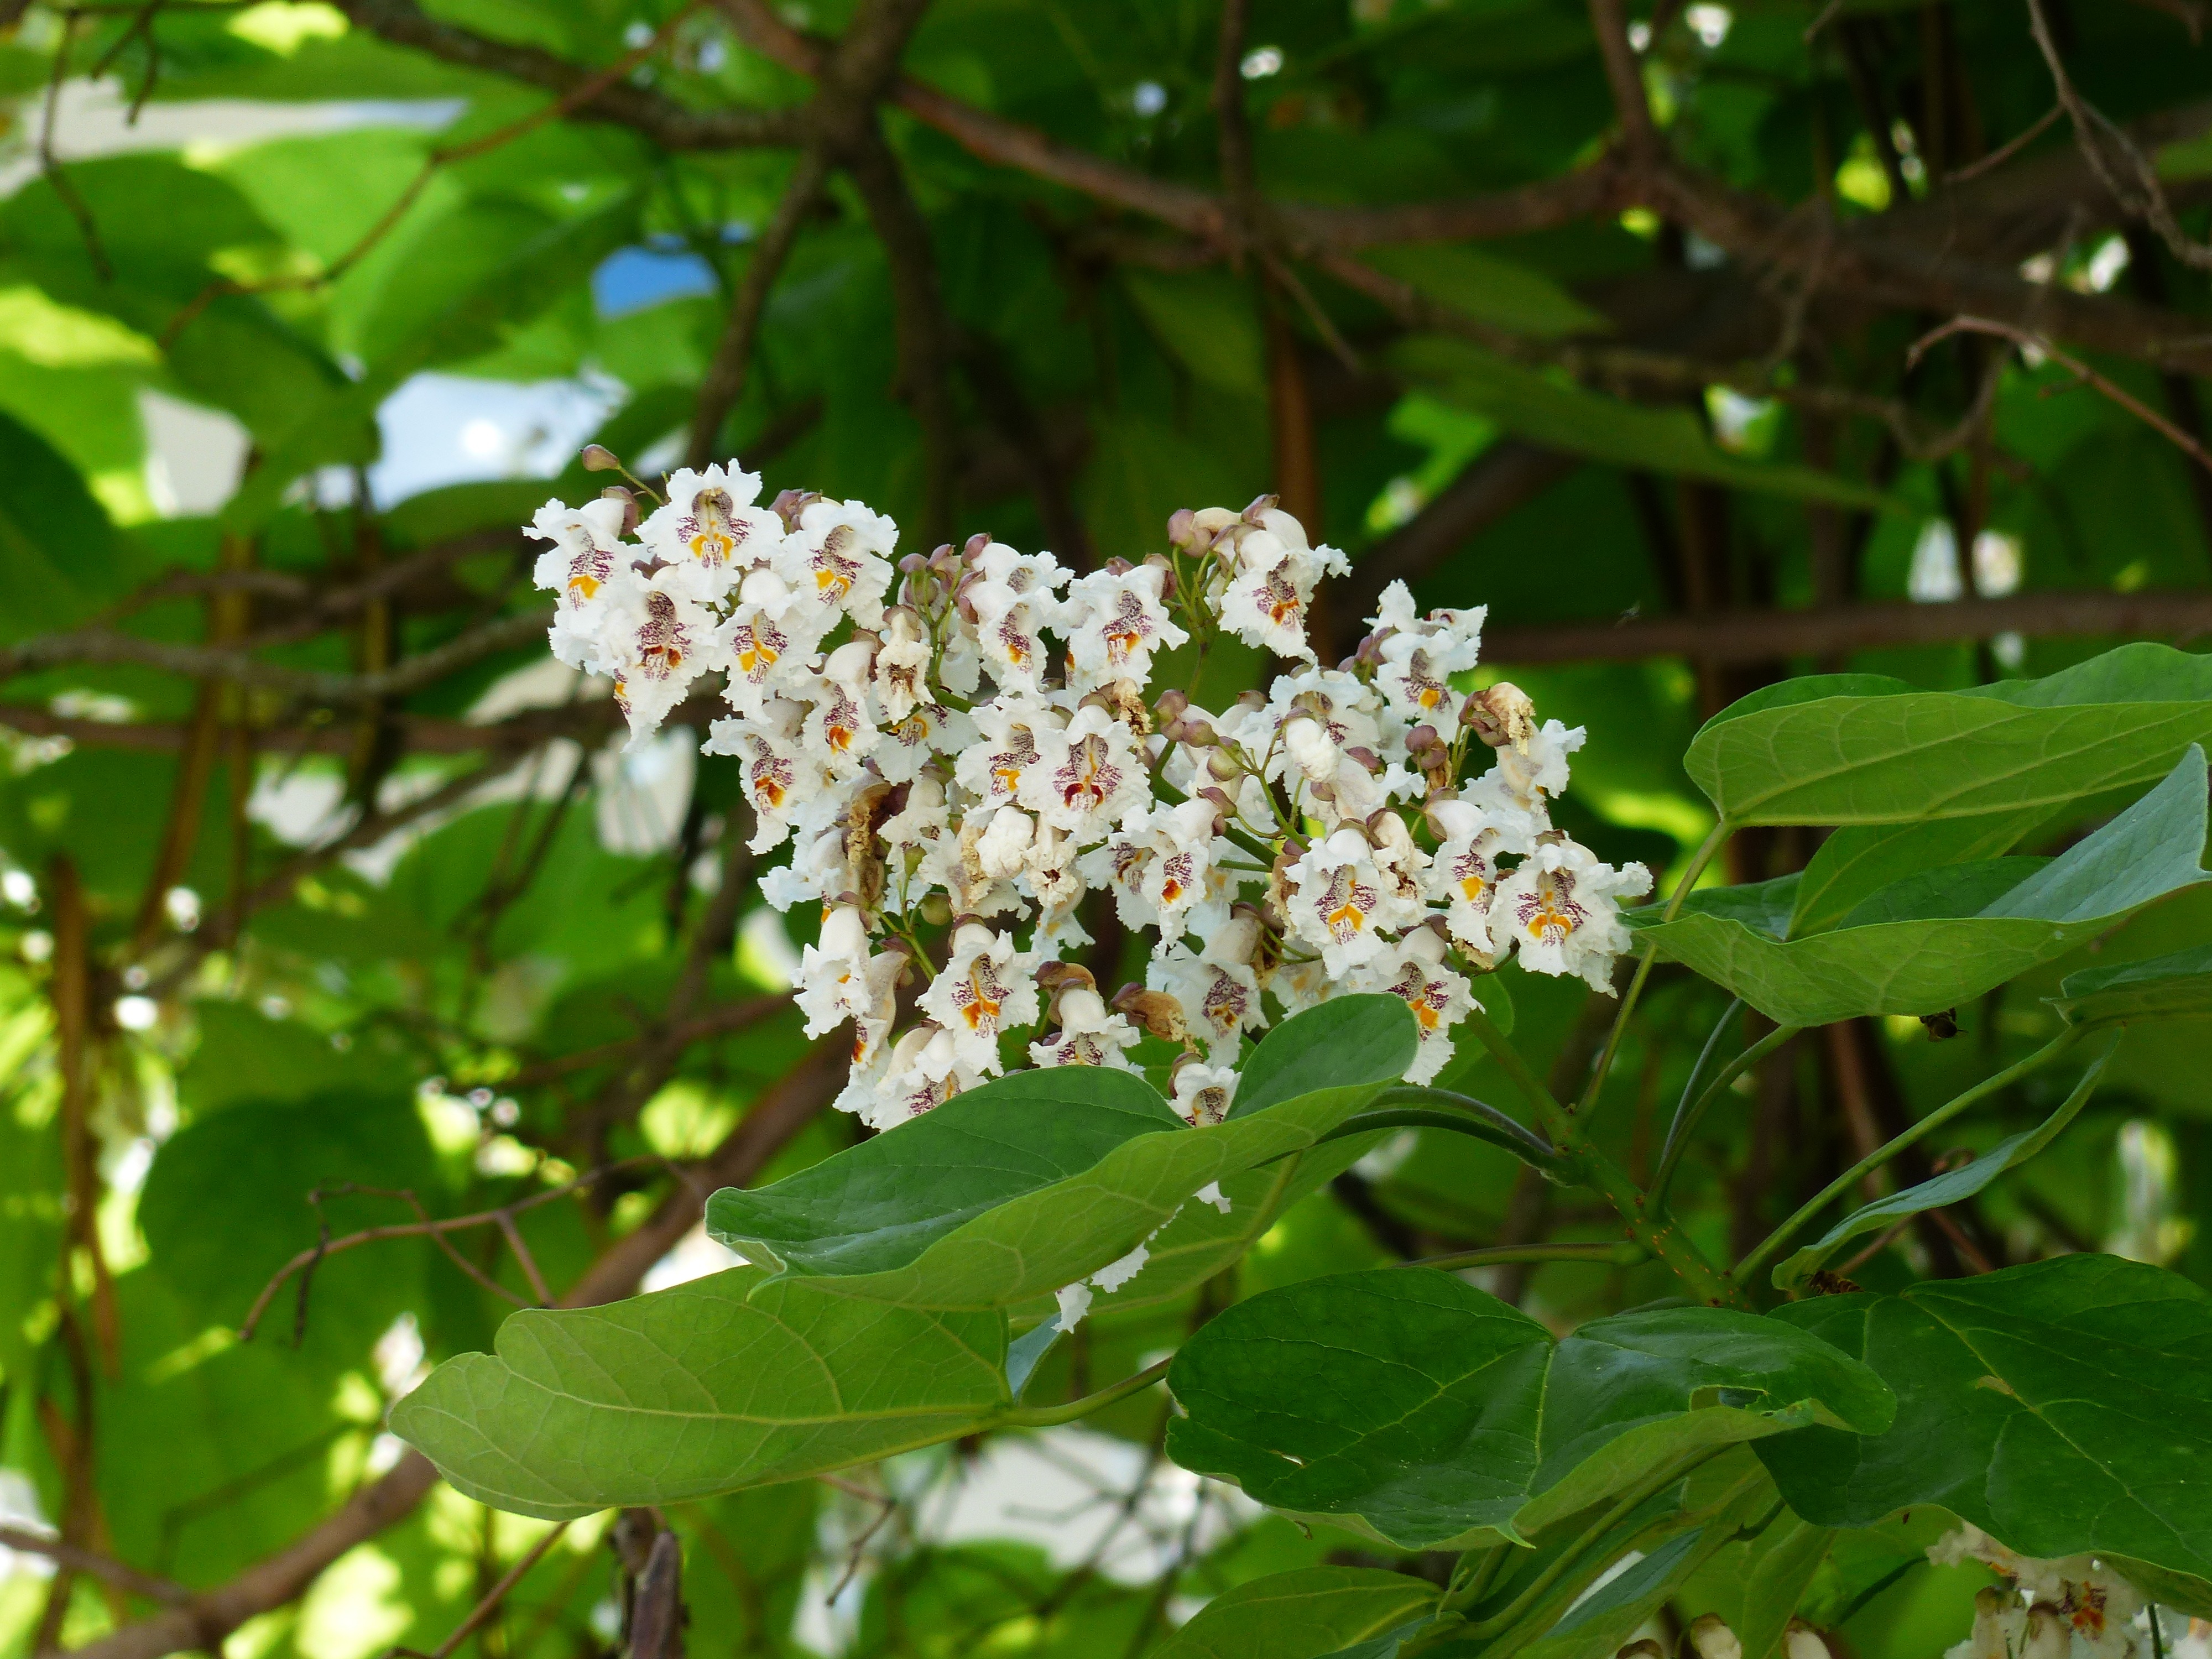
tree, branch, blossom, plant, white, fruit, leaf, flower, food, green, produce, evergreen, flora, flowers, deciduous tree, leaves, shrub, viburnum, slightly toxic, inflorescence, ornamental tree, bl tenmeer, flowering plant, bignoniaceae plants, bignoniaceae, on the vine, park tree, catalpa bignonioides, woody plant, land plant, ordinary catalpa, street tree